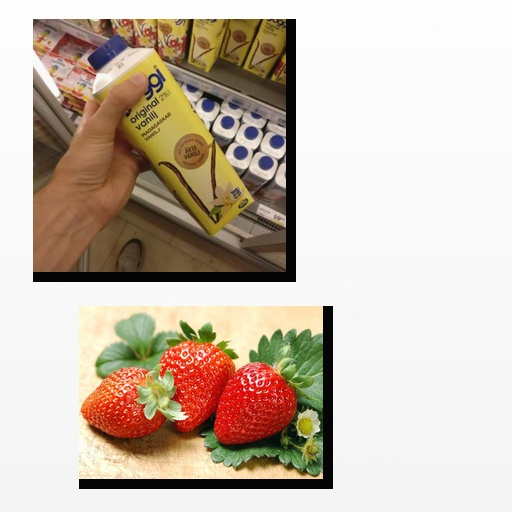
Food items: vanilla_yoghurt, strawberry